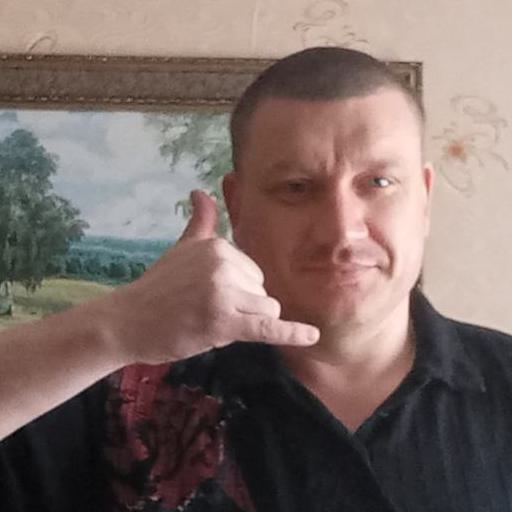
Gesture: call